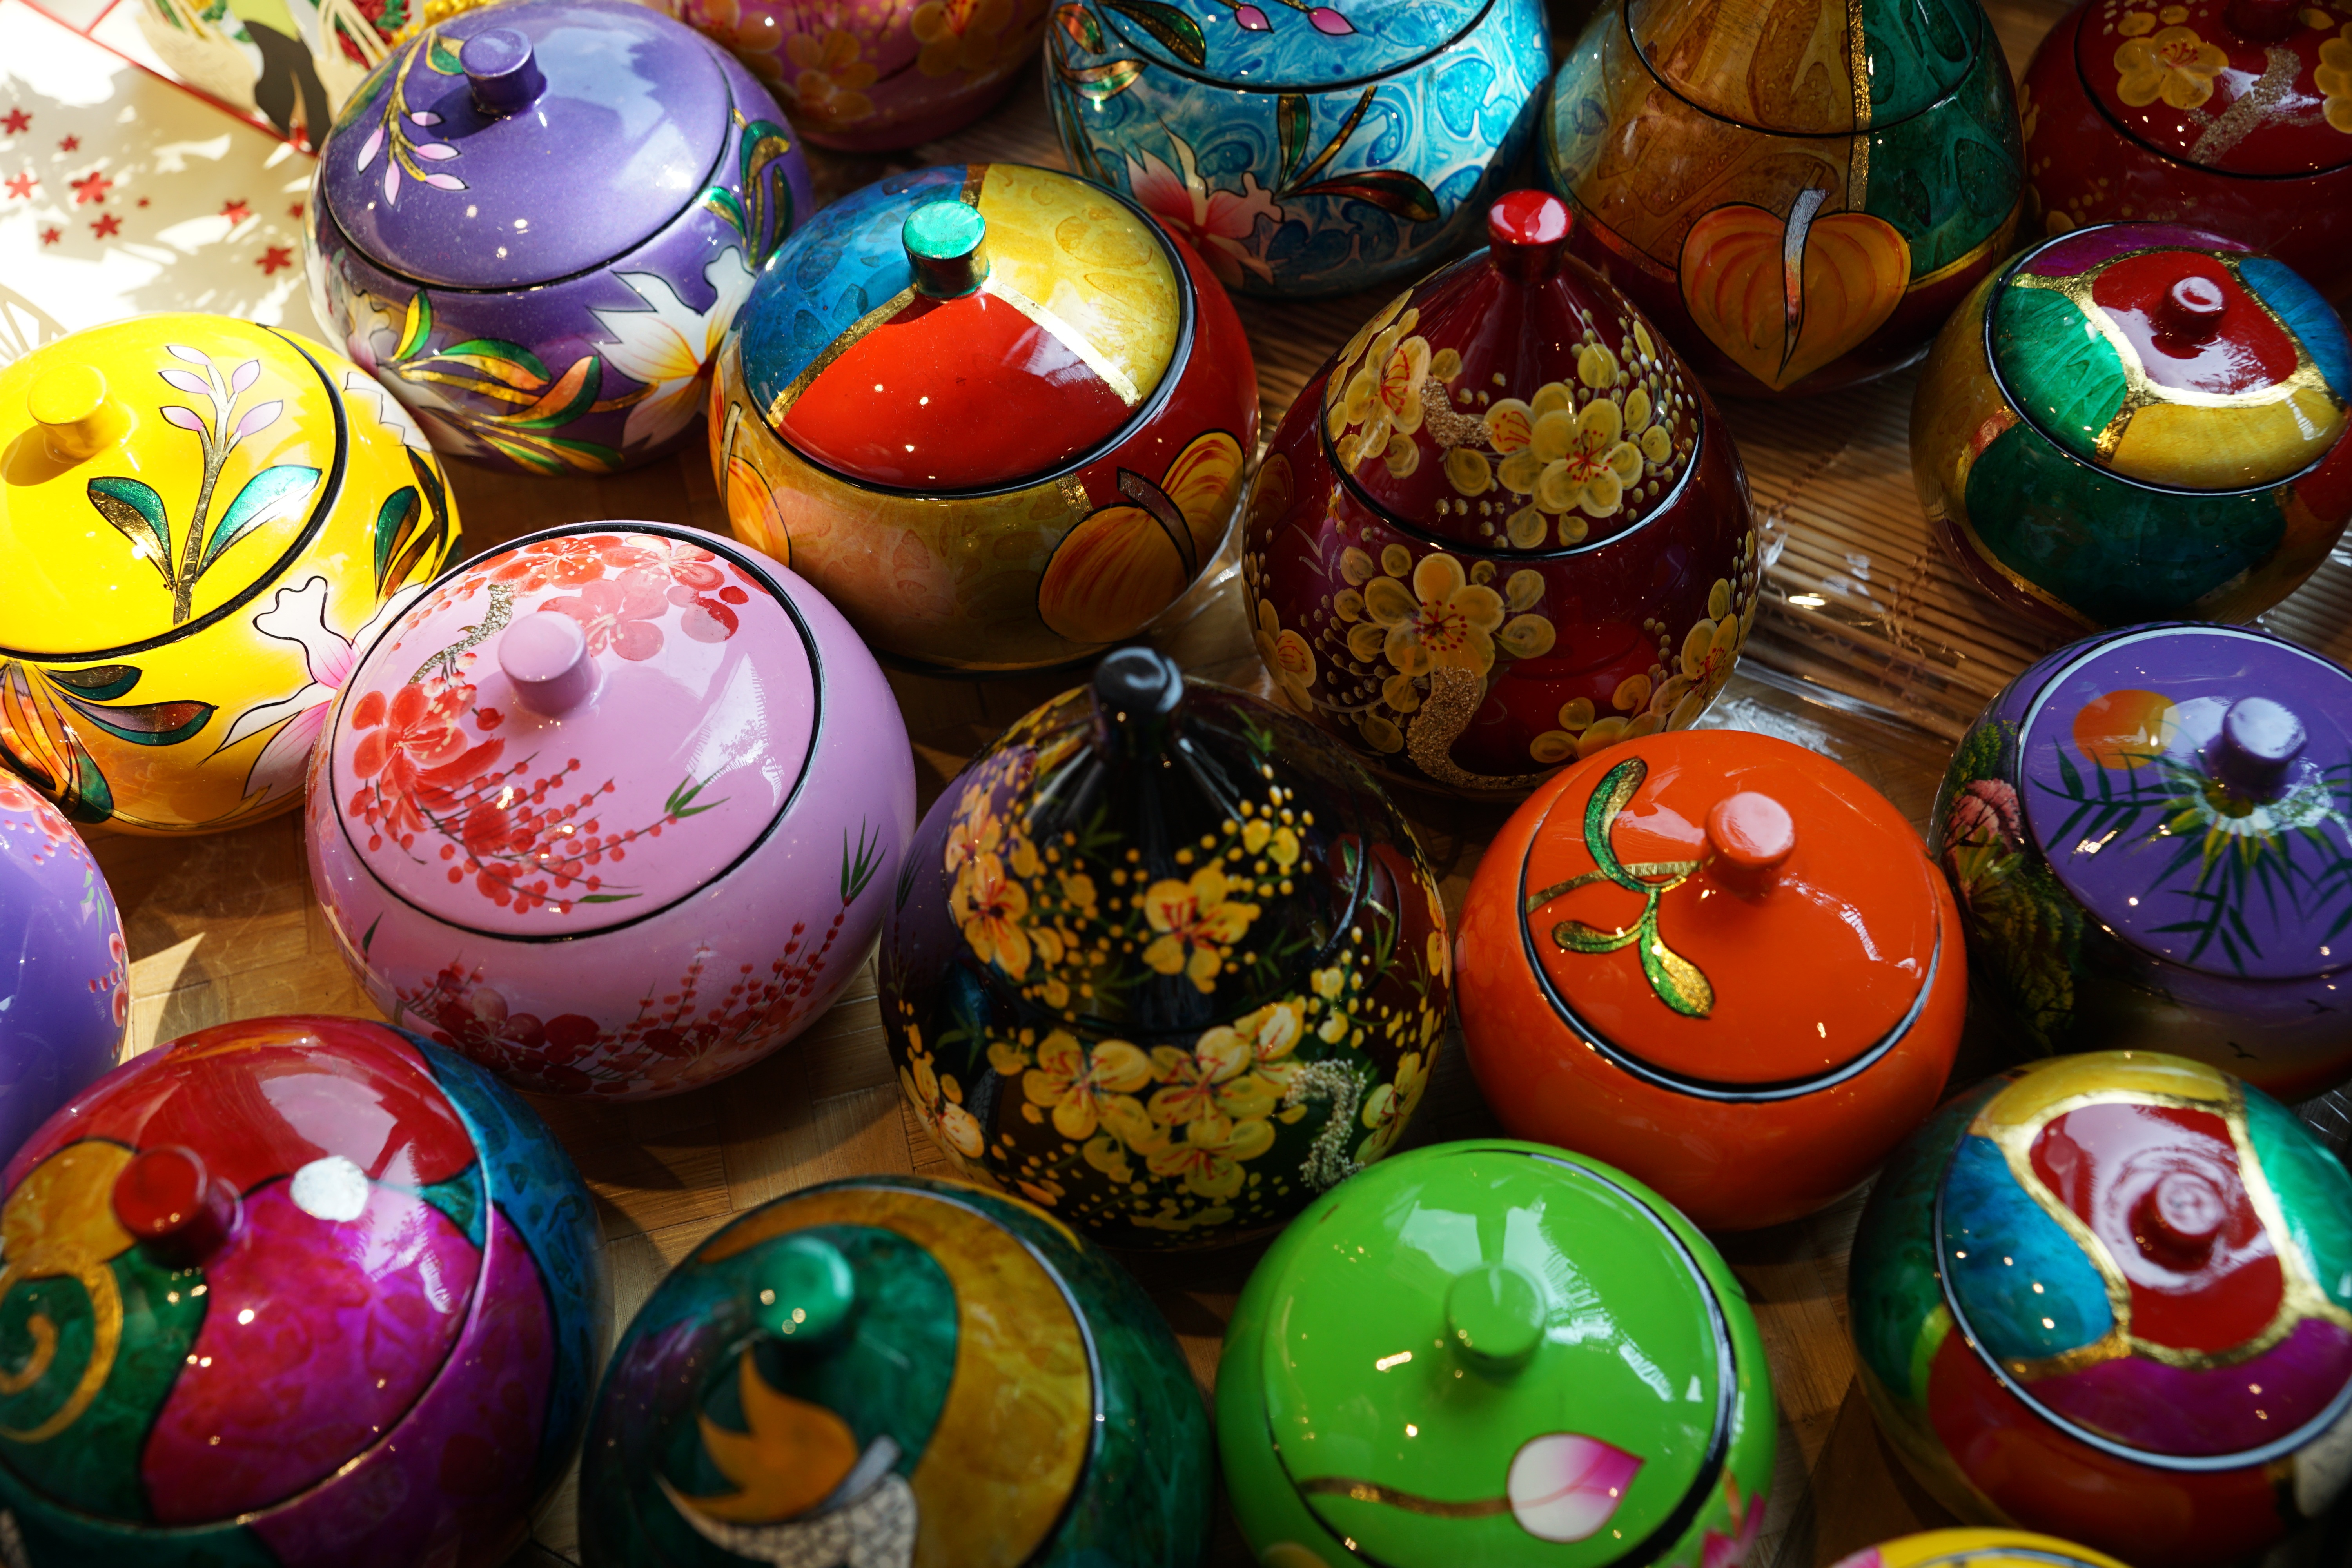
glass, food, color, box, colorful, art, easter egg